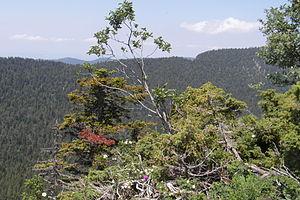
Foret de Villard belvédère de chateau julien
Villard-de-Lans [vilaʁ.də.lɑ̃] est une commune française située, géographiquement dans le massif du Vercors, administrativement dans le département de l'Isère, en région Auvergne-Rhône-Alpes et, autrefois rattachée à l'ancienne province du Dauphiné.
La forêt du Vercors est un massif forestier francais réparti sur deux départements, l'Isère et la Drôme dans la région Auvergne-Rhône-Alpes et couvre environ 125 000 hectares.